Ernests Gulbis

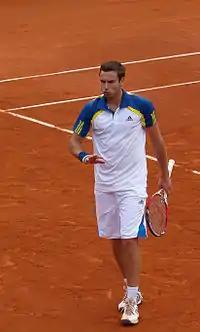
At the French Open Gulbis lost in the second round to Gaël Monfils despite taking the first set.

Gulbis skipped the Australian Open to have a longer off-season and played two Challenger tournaments, where he went out in the second and first rounds. In Rotterdam, he qualified for the maindraw. It was his first ATP tournament of the year, he defeated Robin Haase in the first round, but lost to Juan Martín del Potro in the second, after a first-set tiebreak. For the ATP tournament Marseille, he received a wildcard. After a win against Nieminen, he lost a tight match against Tomáš Berdych.